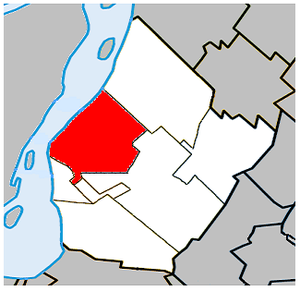
Le Vieux-Longueuil est un arrondissement de la Ville de Longueuil. Il correspond aux territoires des anciennes villes de Longueuil et de LeMoyne. Avec 130 069 habitants, il est l'arrondissement le plus peuplé de la grande ville de Longueuil.